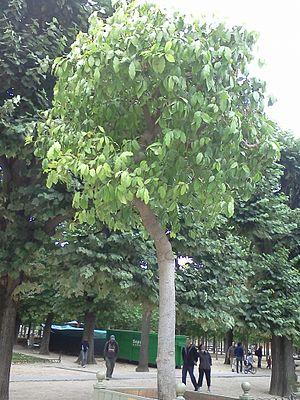
Olmediella betschleriana, une sorte d'arbre
Olmediella est un genre végétal qui fut auparavant classé dans la famille des Flacourtiaceae, et désormais dans la famille des Salicaceae.
Olmediella betschleriana est une espèce d’arbre ou arbuste persistant qui fut auparavant classé dans la famille des Flacourtiaceae, et désormais dans la famille des Salicaceae. Il s'agit de la seule espèce du genre Olmediella. Il est originaire du Guatemala.